Fablok

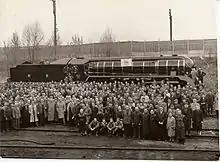
Group photo of Fablok employees celebrating the production of Indian locomotive class WP #5000, in 1959.

During World War II Fablok was a part of the Association of German Locomotives Companies. Fablok was incorporated into Henschel & Son under the name "Erste Lokomotivfabrik in Polen A.G. Chrzanow" (1939–1941) and from 1941 as "Oberschlesische Lokomotivwerke Krenau". Klemens Stefan Sielecki together with his colleagues from the technical bureau started hiding the technical documentation for steam, industrial diesel and electric locomotives and moved them completely out of the plant in January 1945, since the Nazis wanted them destroyed. After Poland was liberated, this documentation proved vital for the reconstruction efforts of the national railway industry, especially the diesel and electric locomotives. This allowed Fablok to restart the production of these types.